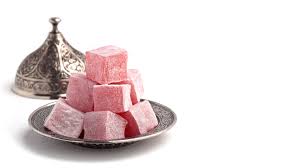
Yemek: lokum